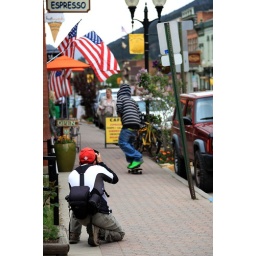
Nate shooting dude in green shoes